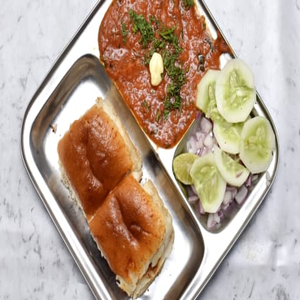
Dish: pavbhaji